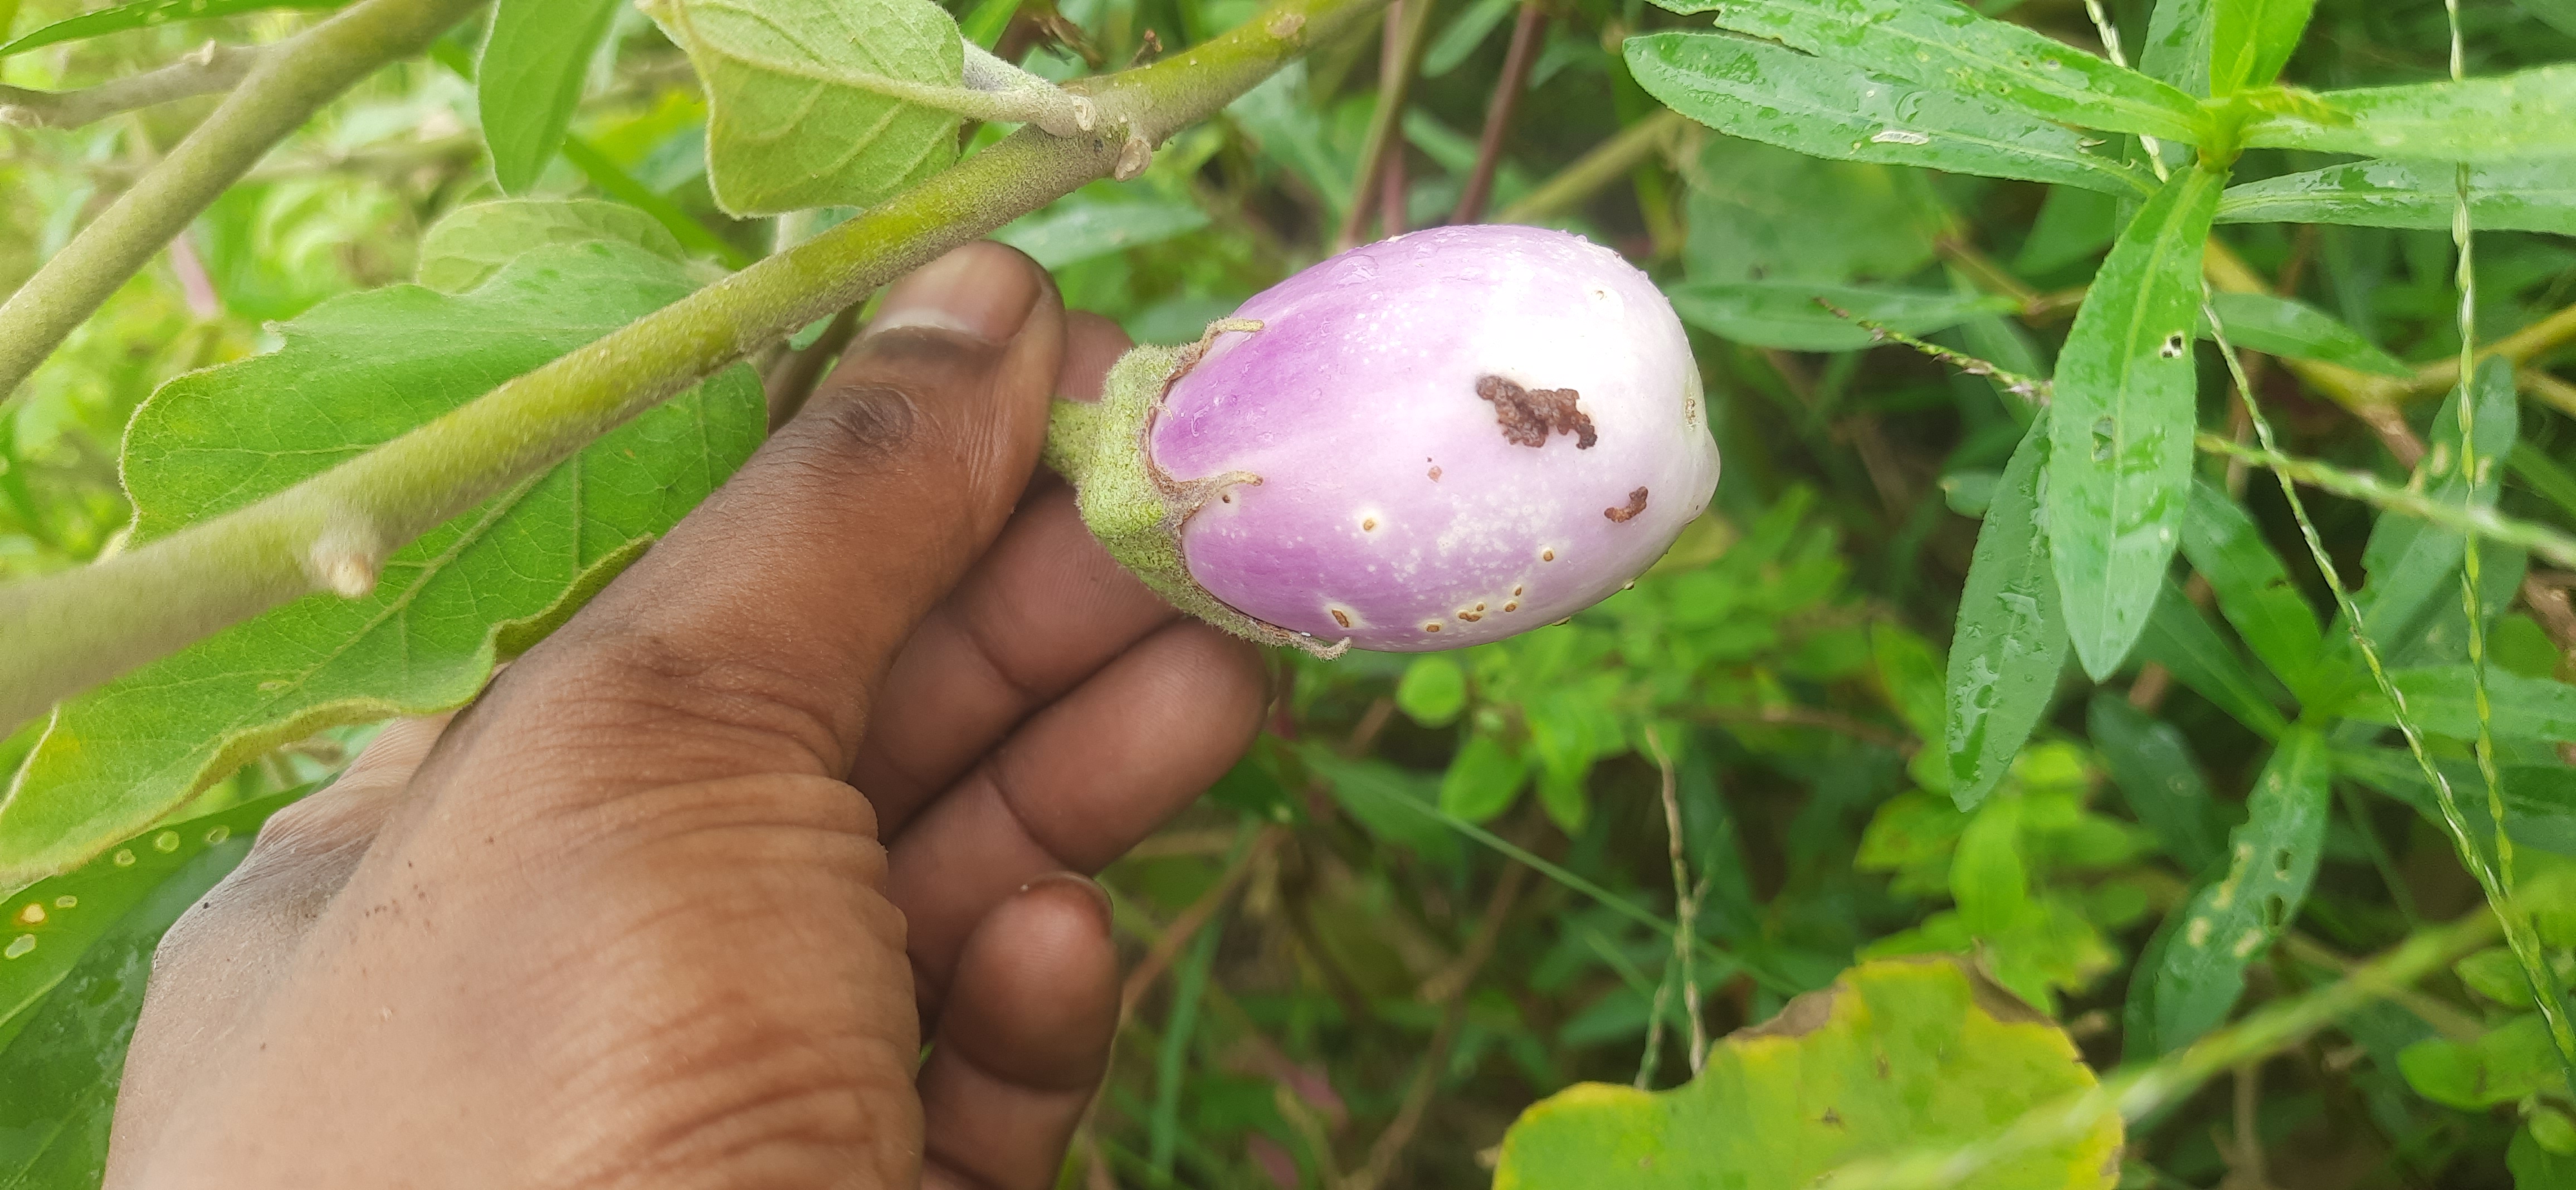
Label: Shoot and Fruit Borer